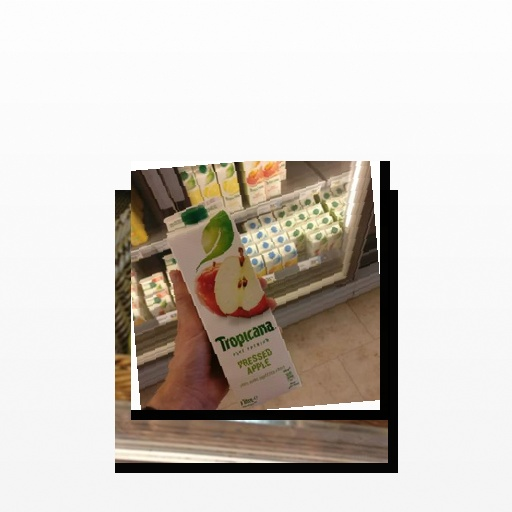
Food items: apple_juice, papaya